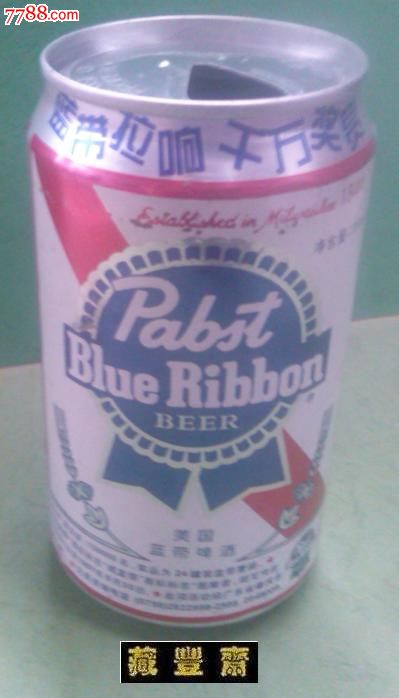
Label: metal